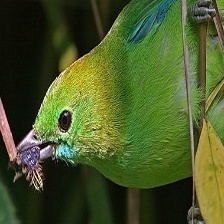
Species: BORNEAN LEAFBIRD
Scientific name: CHLOROPSIS KINABALUENSIS